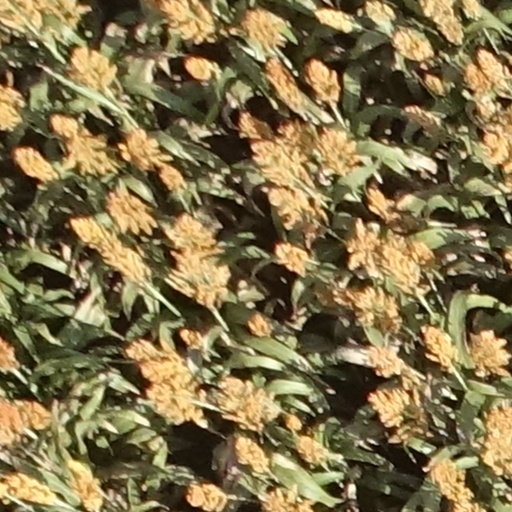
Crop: sorghum